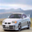
Label: automobile